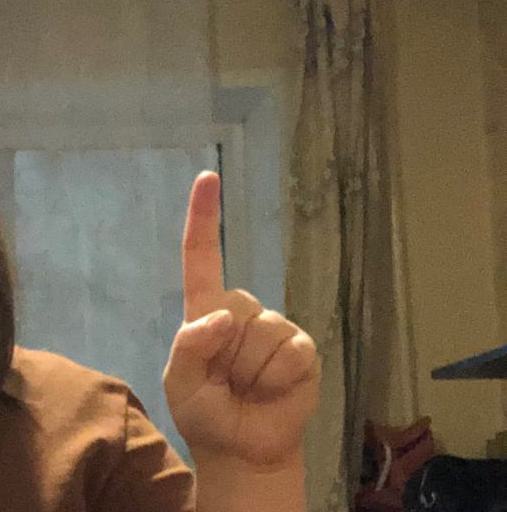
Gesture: one